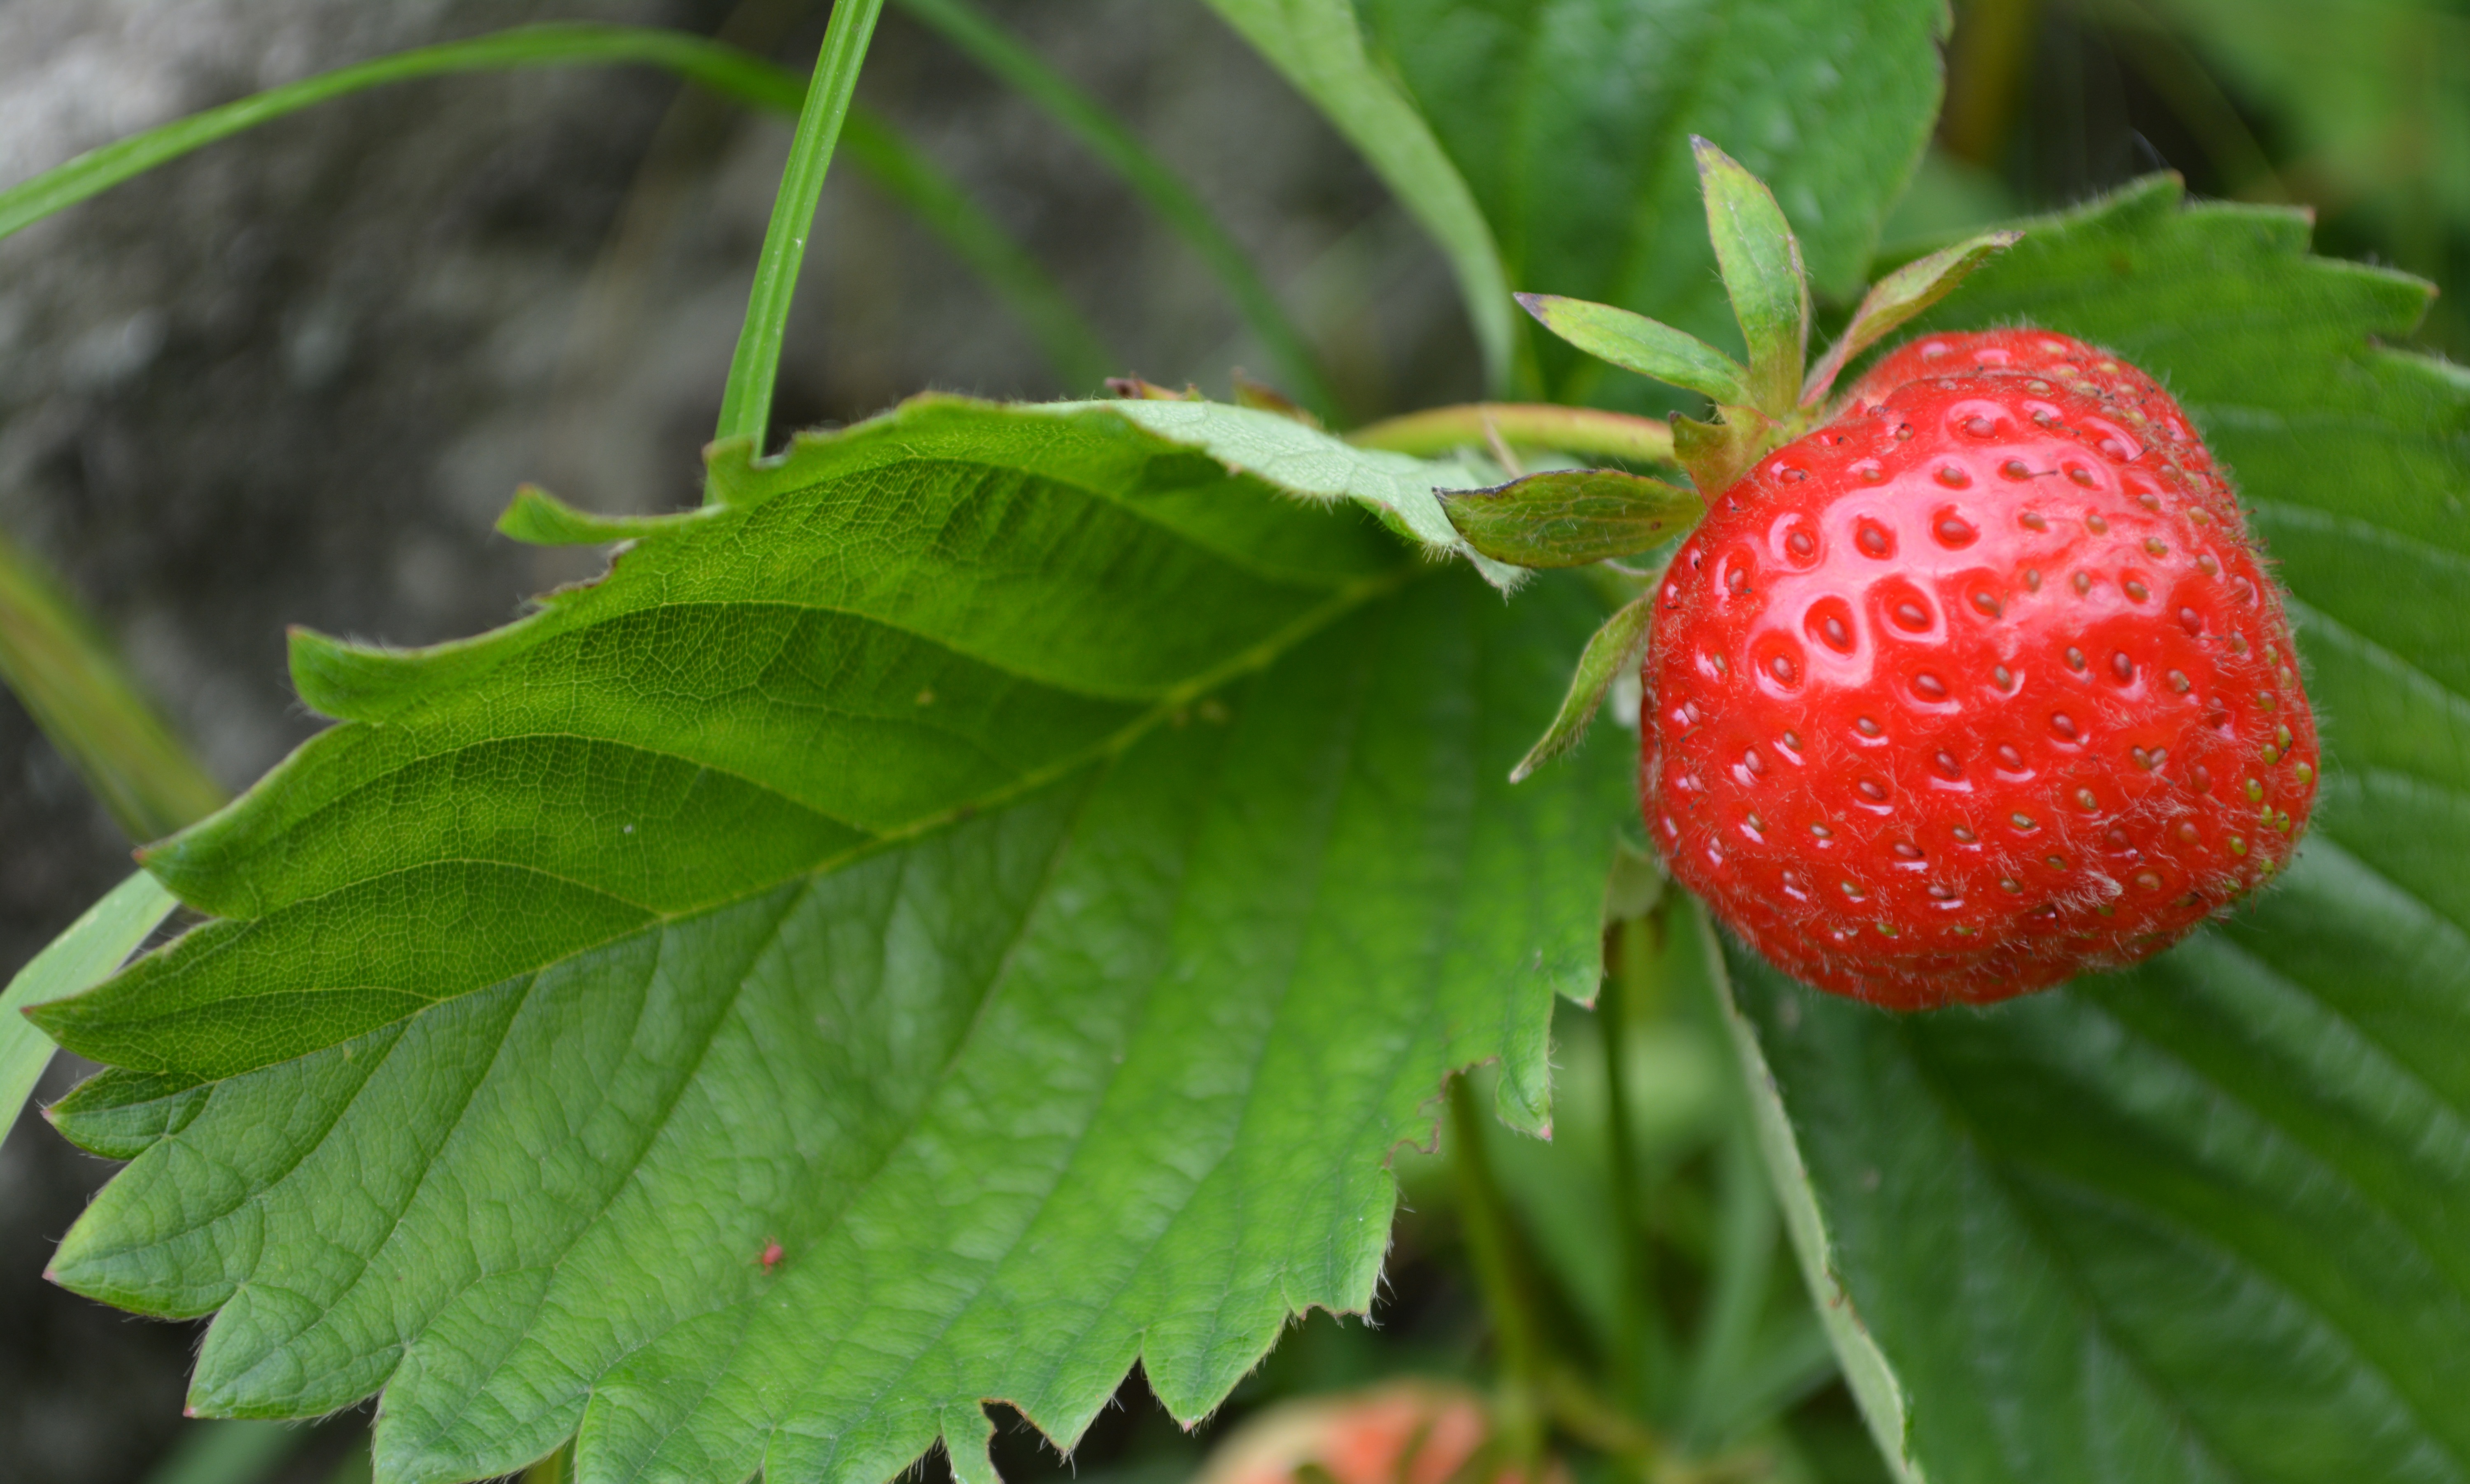
branch, plant, fruit, berry, leaf, flower, food, red, produce, evergreen, strawberry, shrub, strawberries, flowering plant, wild strawberry, land plant, wine raspberry